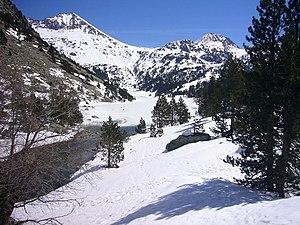
Le parc national d'Aigüestortes et lac Saint-Maurice a été créé en 1955. C'est l'unique parc national espagnol de la communauté autonome de Catalogne.